Nordborg Castle

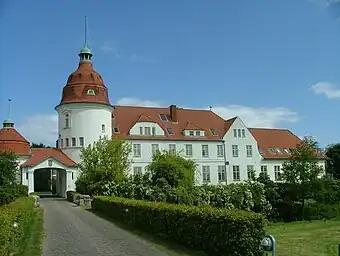
Nordborg Slot

Nordborg Castle is a small castle which lies on the southern side of Nordborg Lake ("Nordborg Sø") in Nordborg on the island of Als in Sønderborg Municipality, Denmark. The castle premises are currently used by Nordborg Slots Efterskole as a boarding school. Nordborg Castle has also been the backdrop for a number of years for Nord-Als Musikfestival.